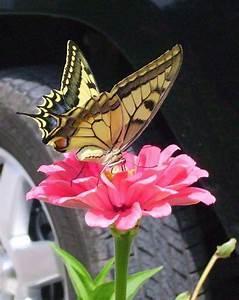
butterfly